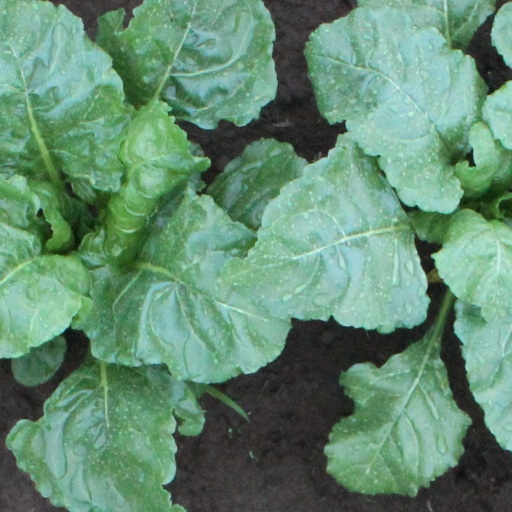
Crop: sugar beet